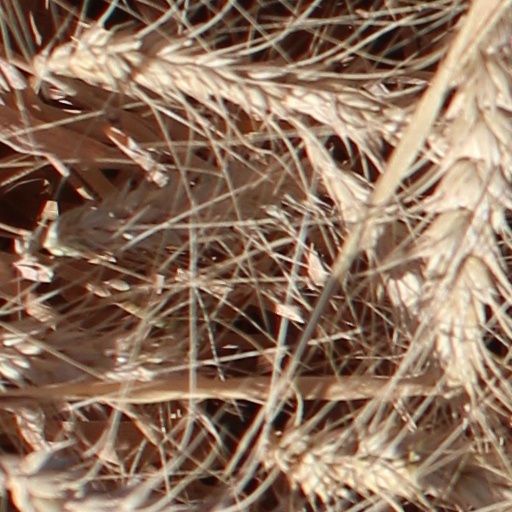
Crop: wheat